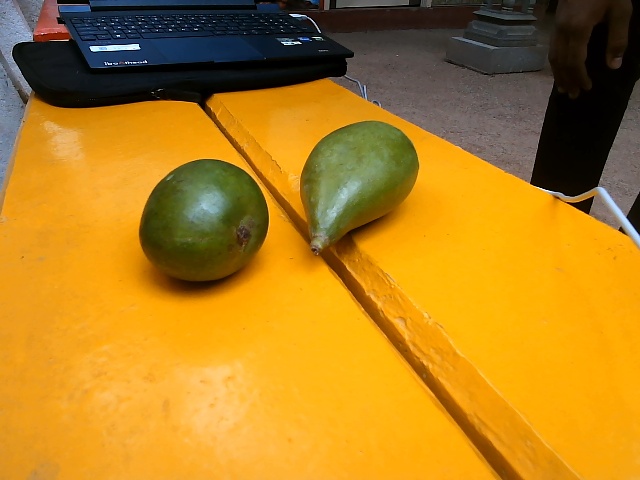
Label: Raw_Mango